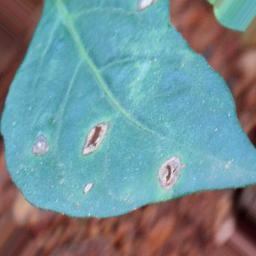
Label: cercospora